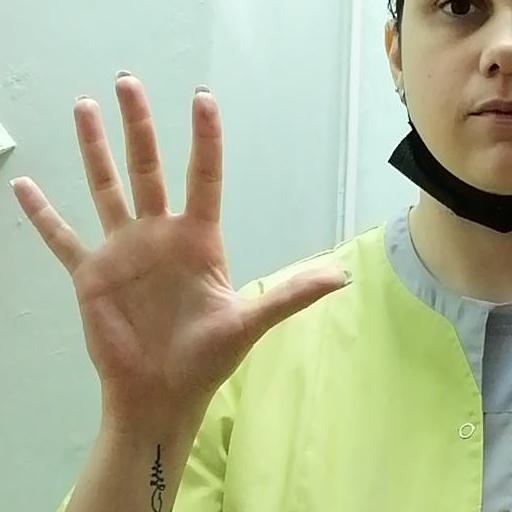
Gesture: palm